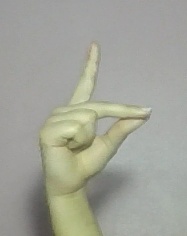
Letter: ta